São Paulo Cultural Center

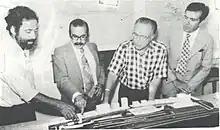
Architect Eurico Prado Lopes (left) presenting the model of the São Paulo Cultural Center to municipal secretaries Mário Chamie (culture) and Paulo Gomes Machado (works), 1979.

Due to budget problems, construction only began in 1978, with the earthworks being carried out. Método, Maubertec and Sul Americana de Engenharia S/A (SADE) were contracted to design and build the premises. After Setúbal's term ended, the city government of São Paulo was assumed by Reynaldo de Barros, who modified the project at the request of his culture secretary Mário Chamie. Instead of concentrating just an extension of the Mário de Andrade Library, the project was redesigned based on the Centre Pompidou in Paris. Construction of the building began in 1981, financed by the Nossa Caixa bank, and its first stage was completed in 1982. The São Paulo Cultural Center was opened on the last day of Reinaldo de Barros' term, unfinished, at noon on May 13, 1982.